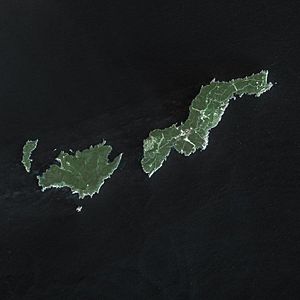
Parc national de Port-Cros
Port Cros set fra  en satellit
Parc national de Port-Cros er en fransk nationalpark på middelhavsøen Port-Cros, ti kilometer fra Rivieraen, øst for Toulon. Den administrerer også naturområder i nogle omkringliggende lokaliteter.